Mercury S-55

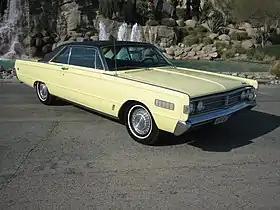
1966 Mercury S-55 2-Door Hardtop

The Mercury S-55 is a full-size car that was marketed by the Mercury division of the Ford Motor Company during the 1960s. Developed as a performance-oriented version of the mid-level Mercury Monterey, the S-55 was the largest vehicle of the Mercury "S" (Special) range introduced in 1962; its Ford equivalent was the Ford Galaxie 500XL and competed in the full-size luxury sport coupe market segment against the Chrysler 300H.